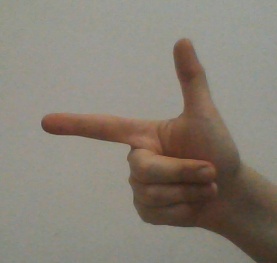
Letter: yaa